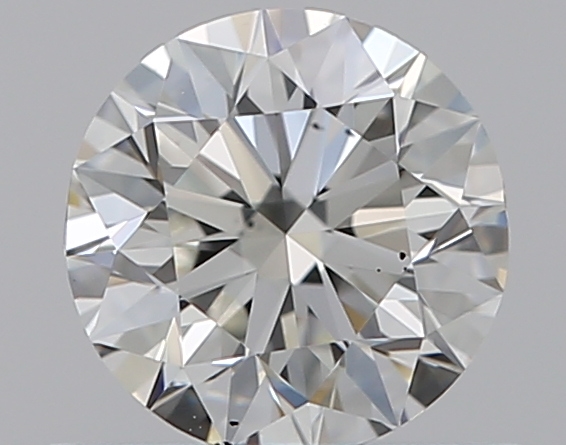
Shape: round
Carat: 0.5
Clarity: VS2
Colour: I
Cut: EX
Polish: EX
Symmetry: VG
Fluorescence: F
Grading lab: GIA
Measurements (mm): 5.02 x 5.08 x 3.17